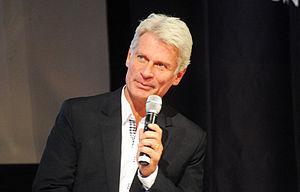
Peter Fröjdfeldt est un arbitre de football suédois né le 14 novembre 1963 à Eskilstuna.